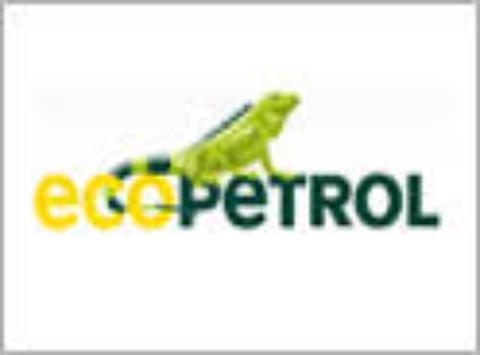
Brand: Ecopetrol
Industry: Transportation